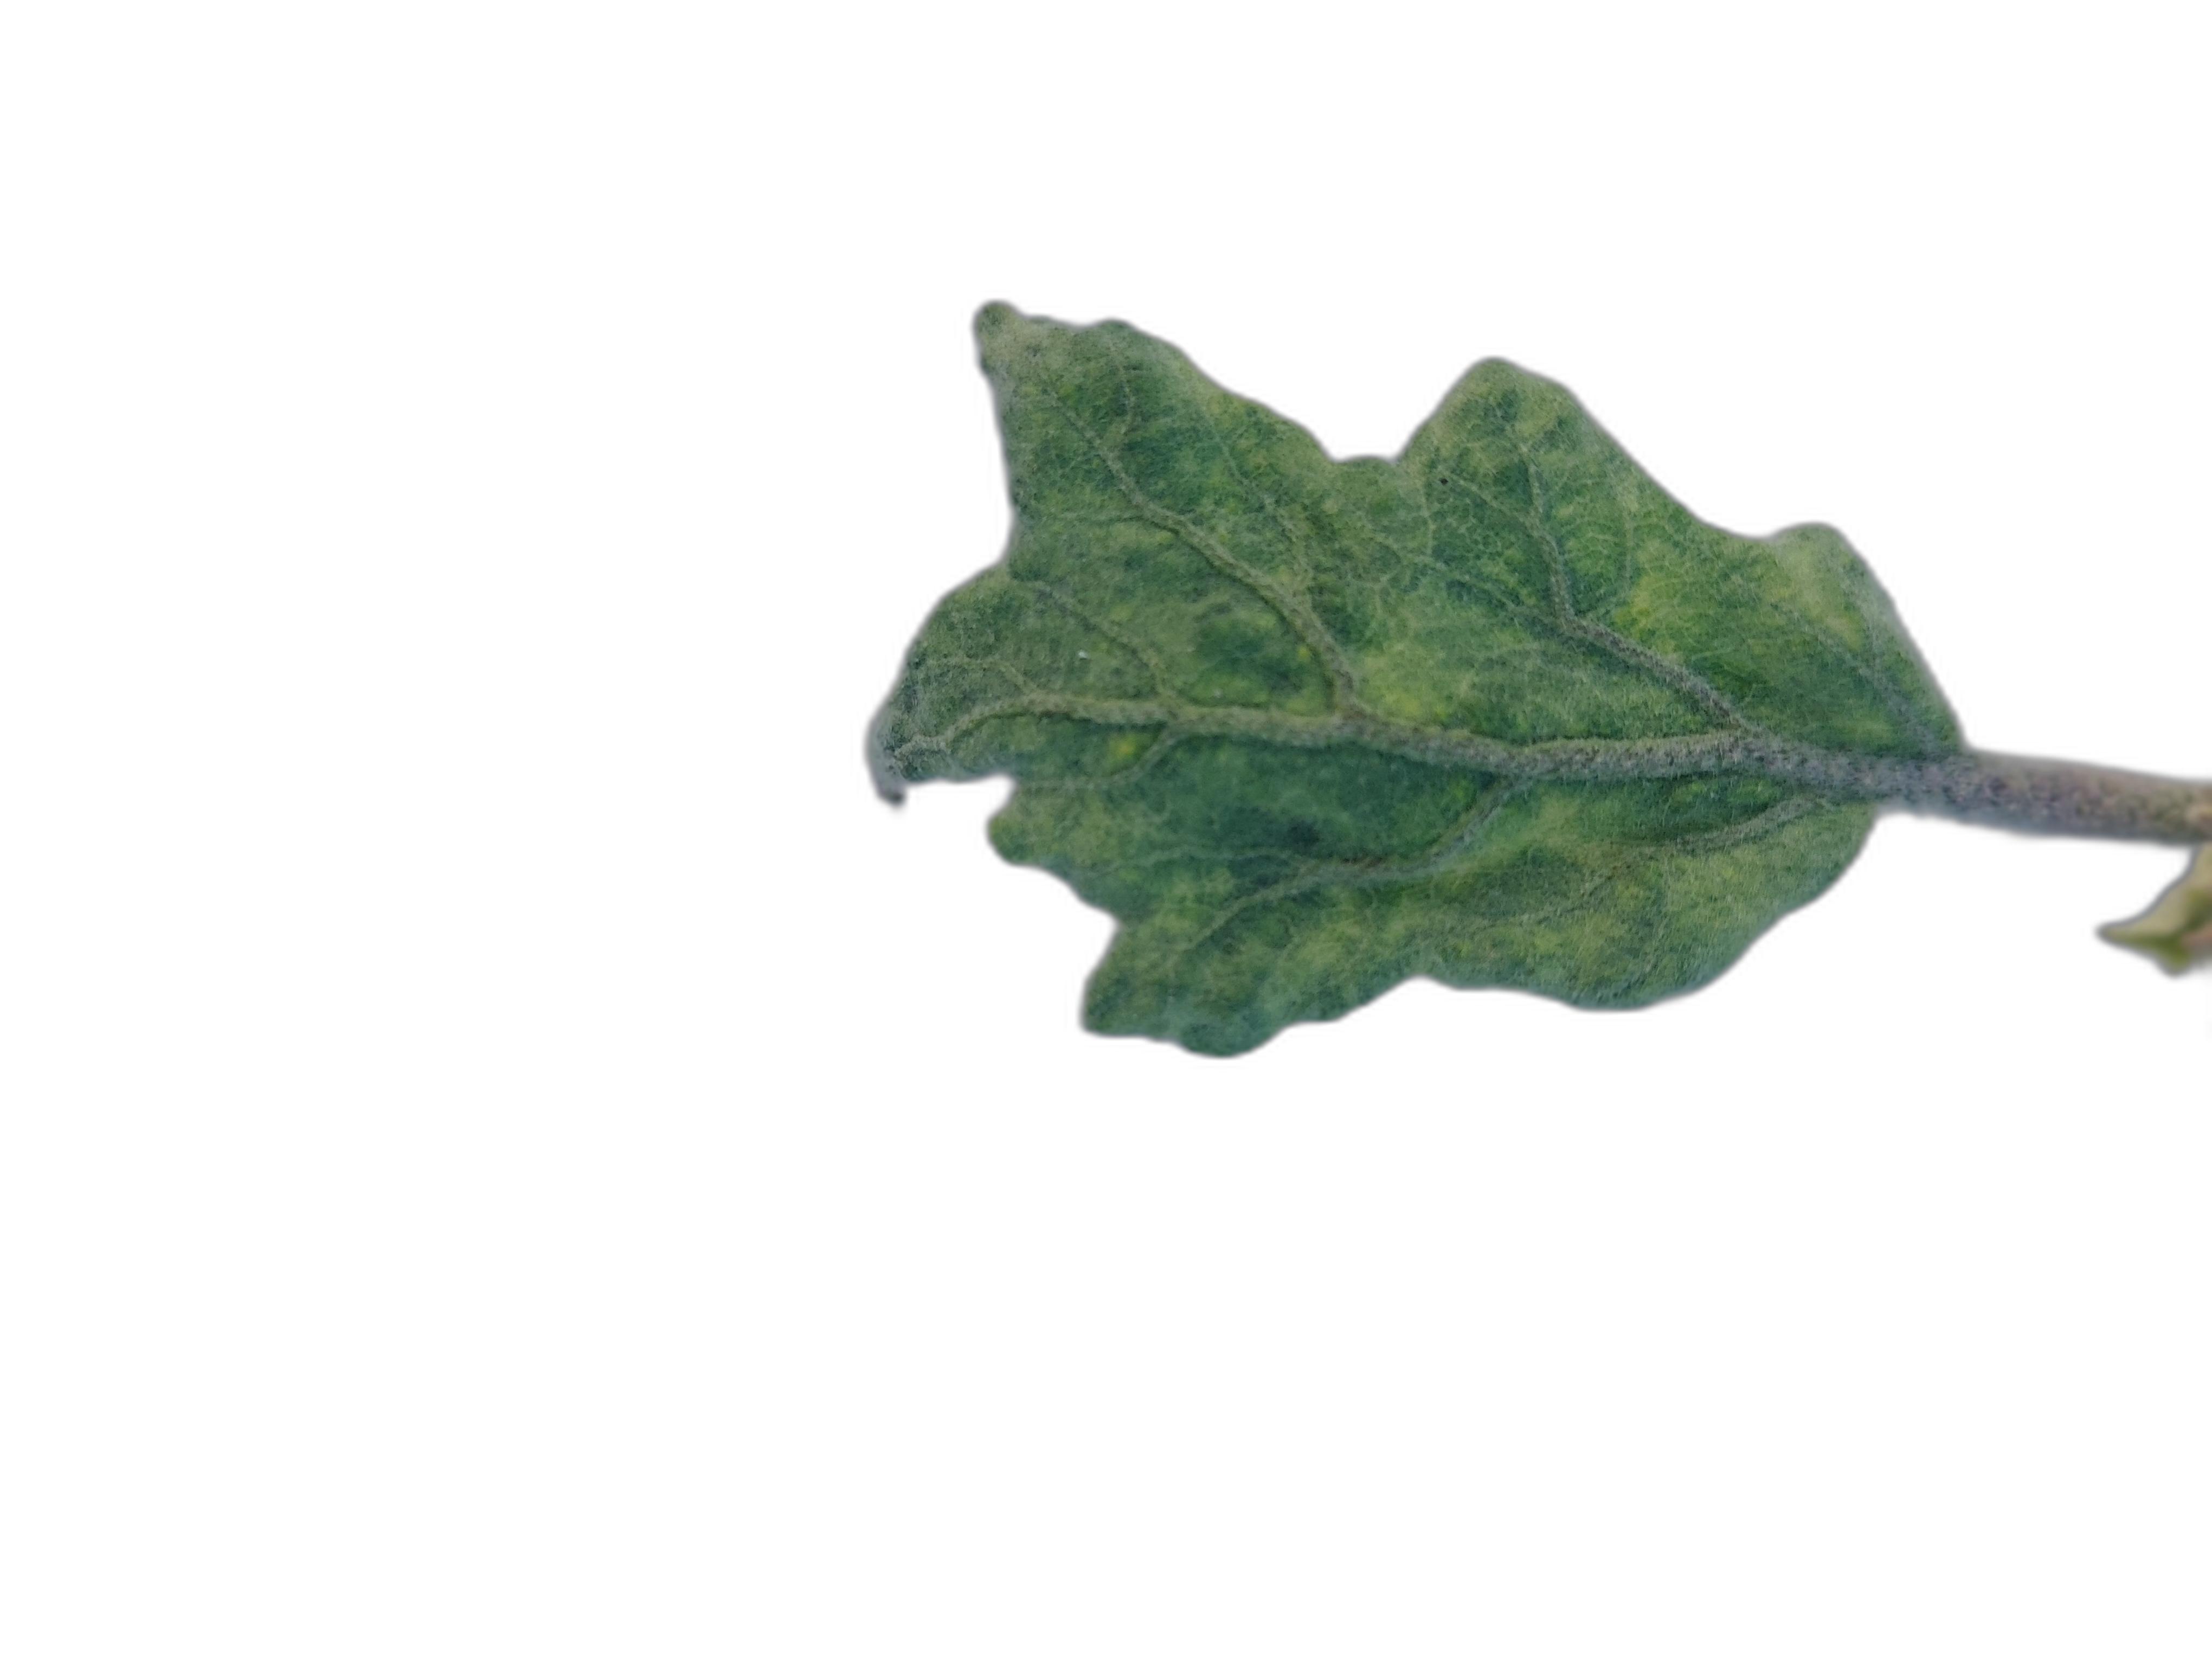
Label: Mosaic Virus Disease